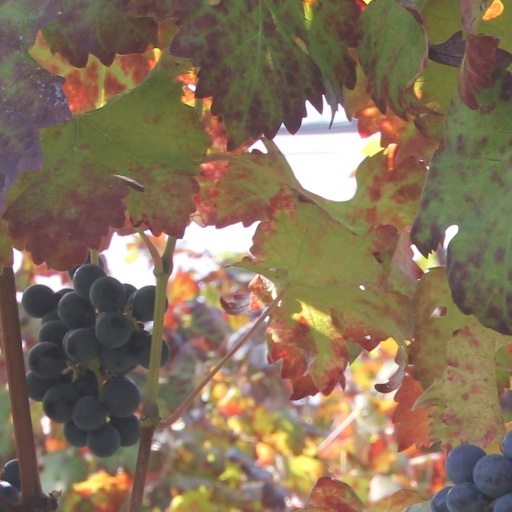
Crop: grape